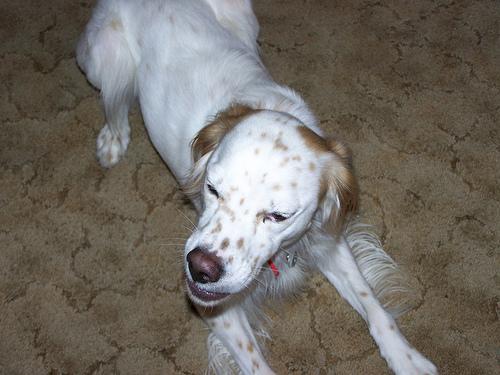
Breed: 203-n000022-English_setter